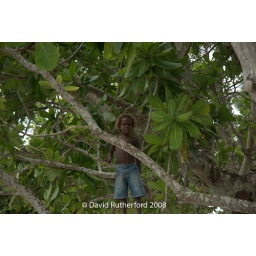
boy in tree 039